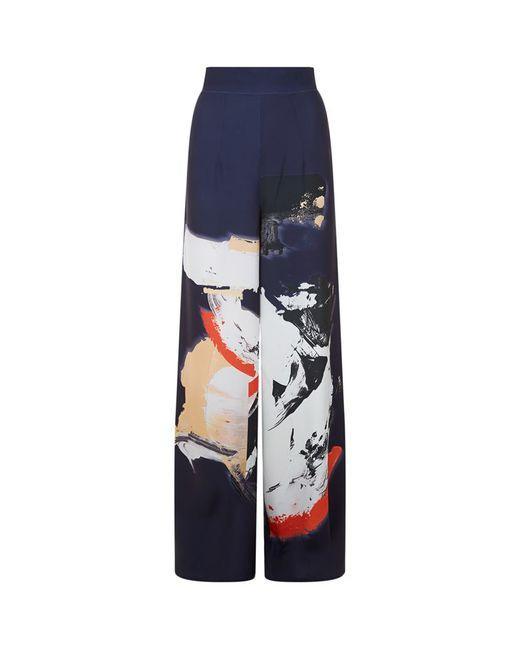
Palazzo-Hose mit hoher Taille, marineblauem Hintergrund, Taillenband und einem Hauch von weißen, roten und beigen Details für Damen